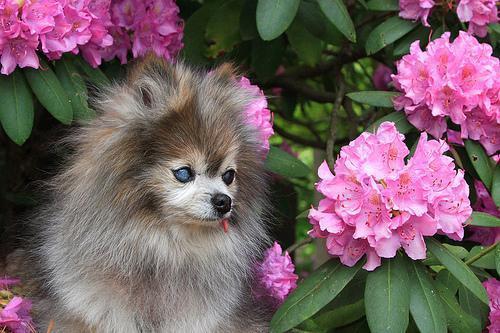
Pomeranian